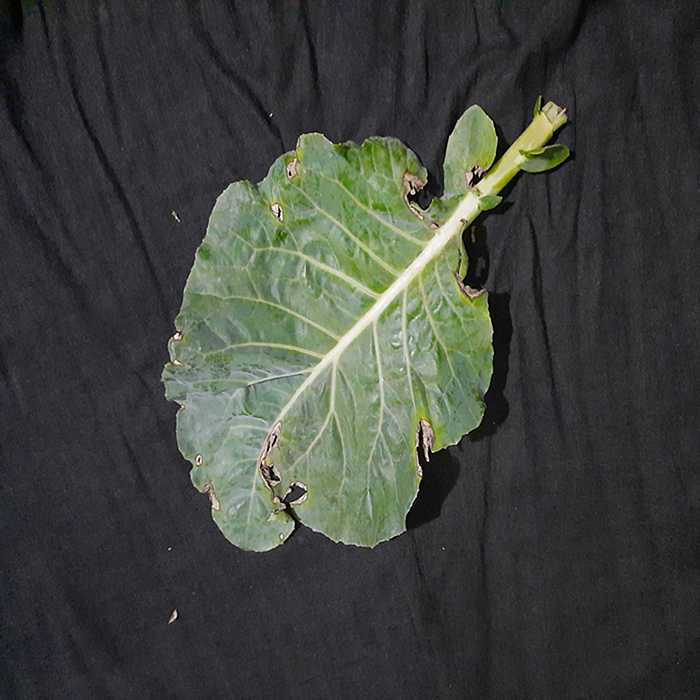
Plant: Cauliflower
Label: Downy mildew